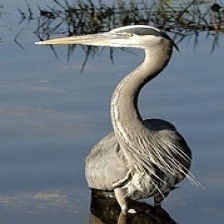
Species: BLUE HERON
Scientific name: ARDEA HERODIAS
ImageNet parent category: little_blue_heron